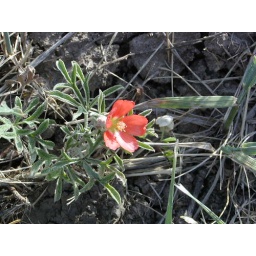
Some little orange flower of unknown name growing in our field.